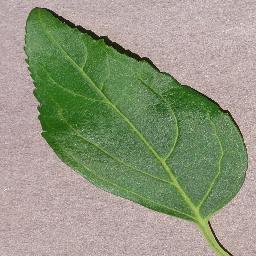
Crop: cherry
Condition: (including_sour)_healthy